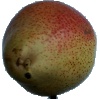
Label: Pear Forelle 1